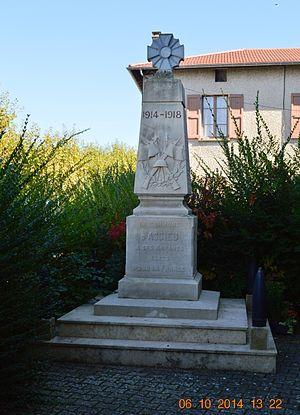
Assieu est une commune française située dans le département de l'Isère, en région Auvergne-Rhône-Alpes.